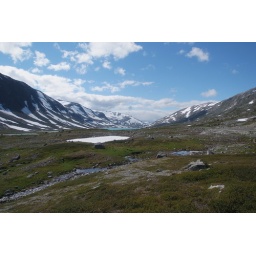
Landscape along the &amp;quot;Gamle Strynefjellsveien&amp;quot; (the old road over the mountain at Stryn).Between Videseter and Grotli, Norway.